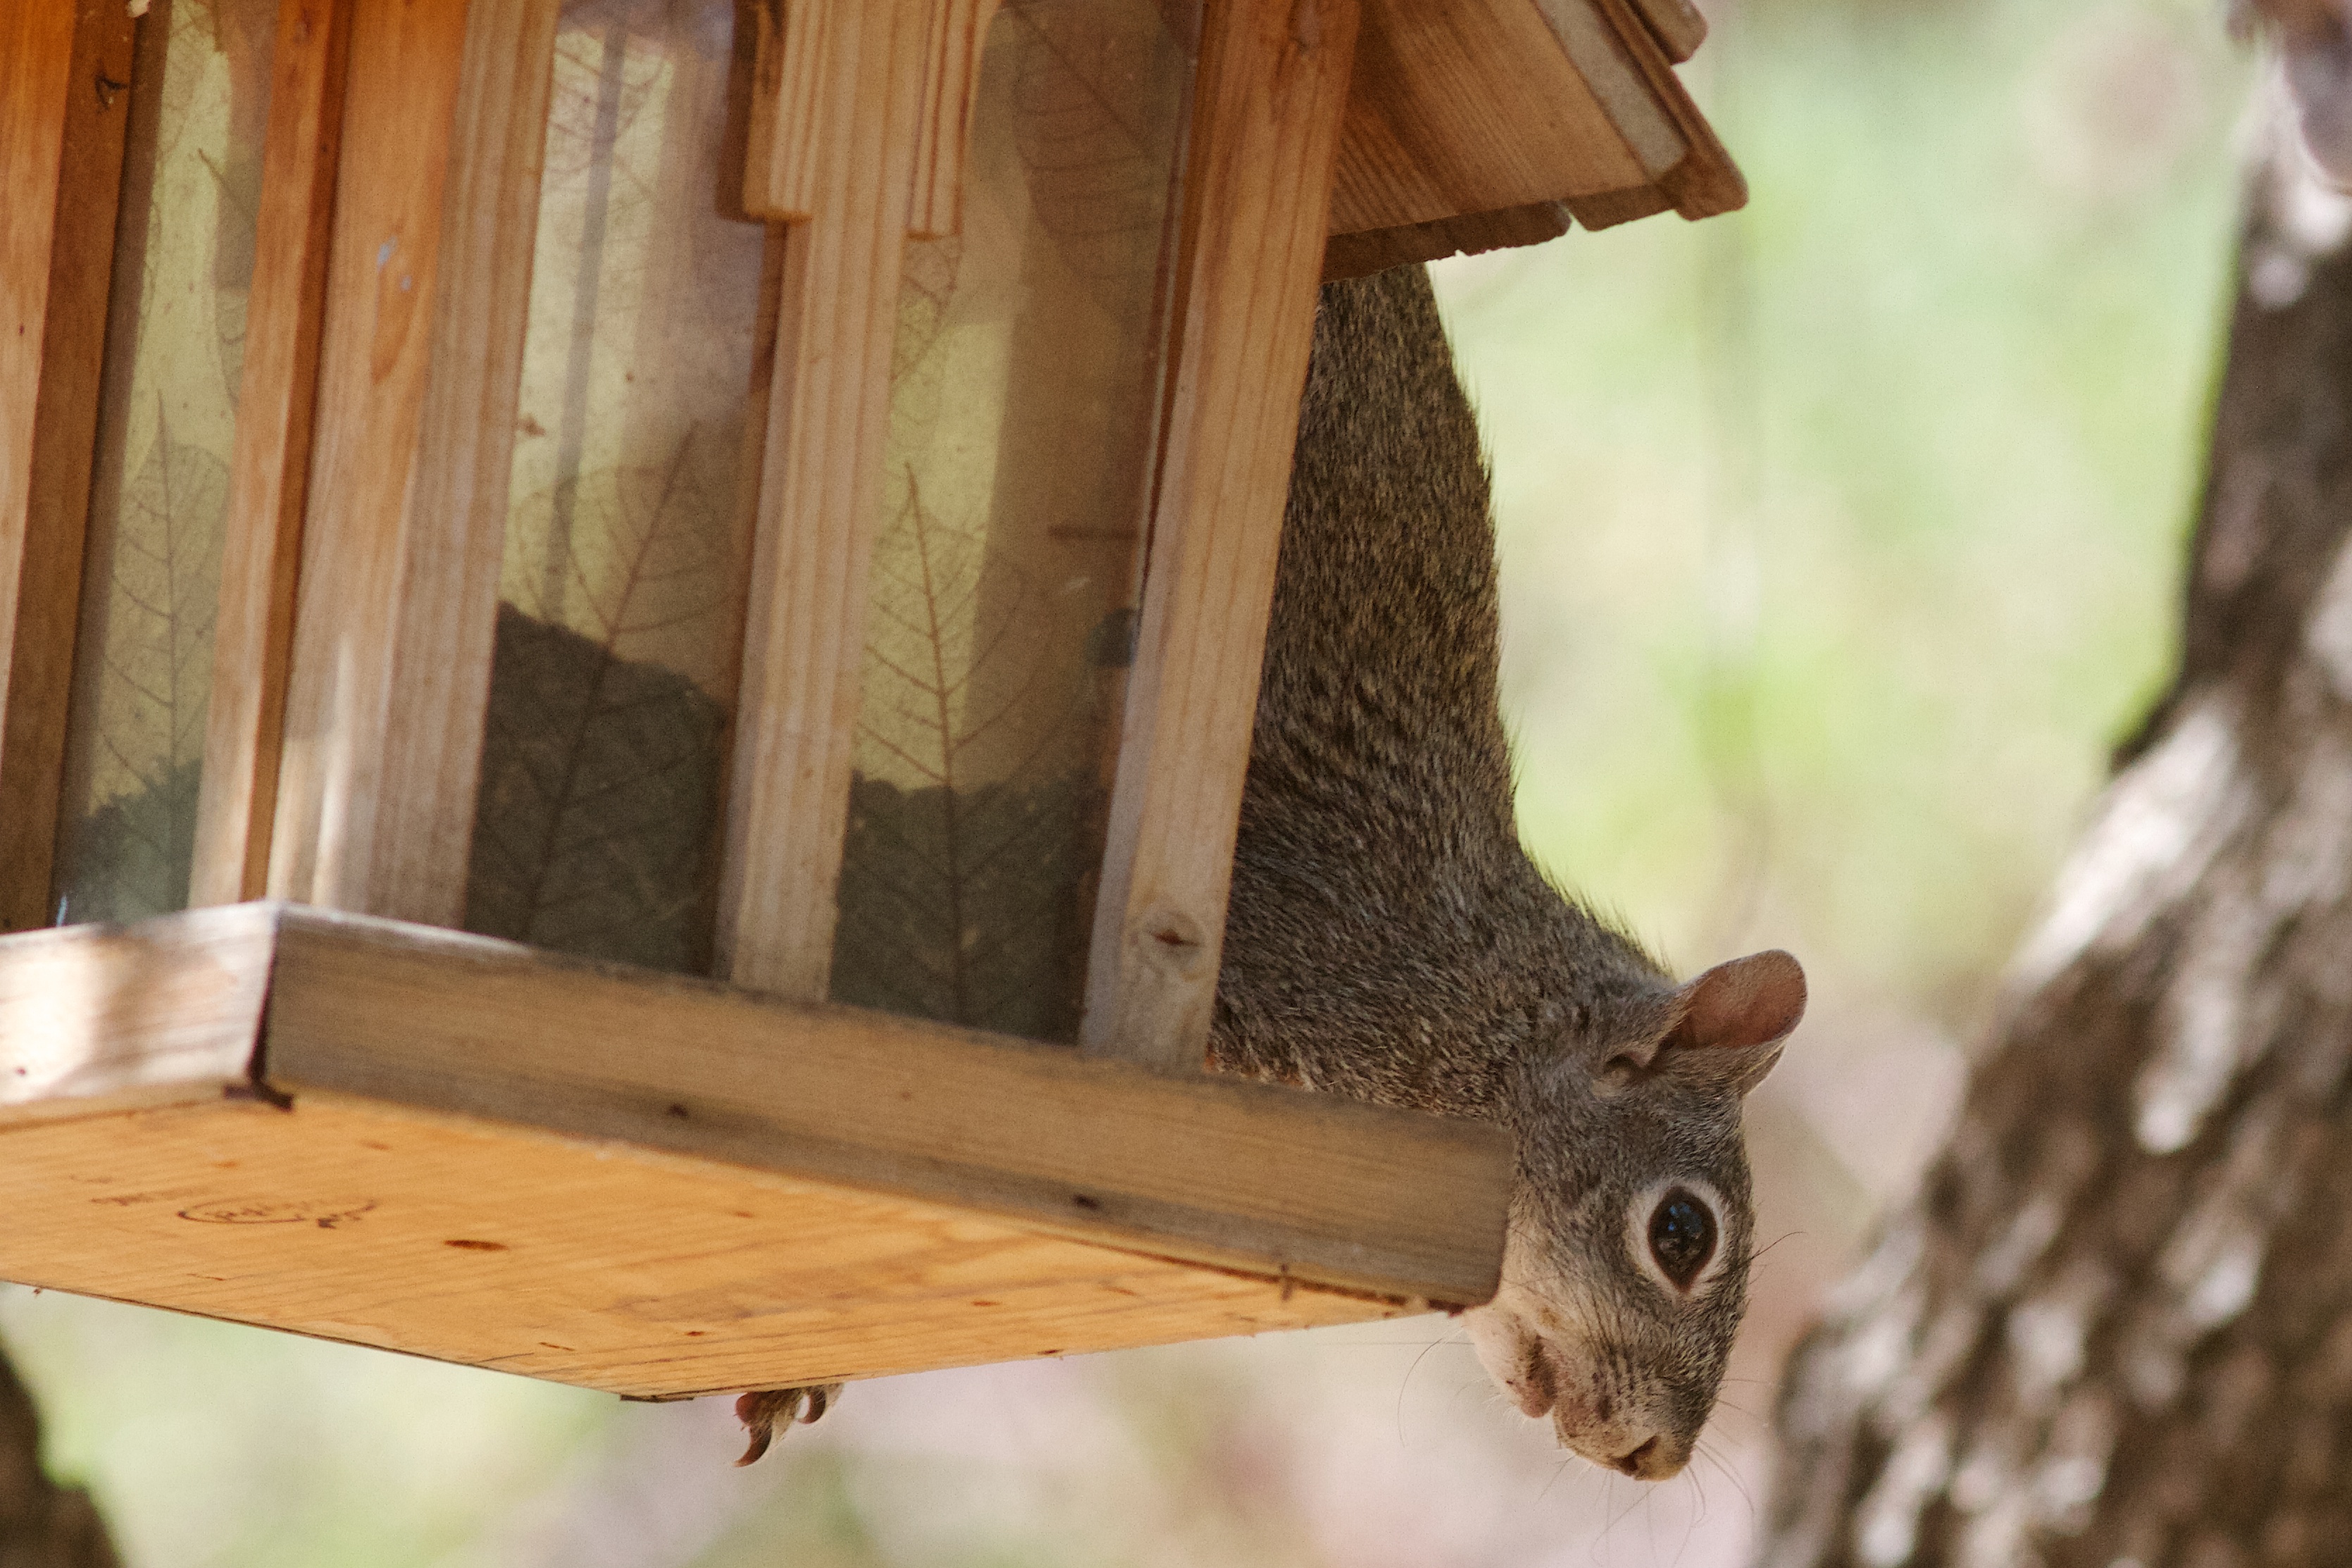
wood, wildlife, squirrel, rodent, fauna